Bustos Dam

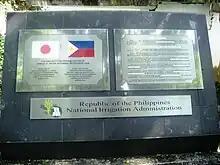
Historical marker: Rehabilitation of Apron at the Dam.

Built in 1926, 50 kilometers upstream from the Bustos Dam as a fixed type river weir without gates, the AARD, Angat Afterbay Regulator Dam (commonly known as Bustos Dam) is the longest rubber dam in Asia at 79 meters and the second largest in the world. It has coordinates of 14°57'25"N 120°57'15"E serving nearby cities: Real, Quezon, Rodriguez (Montalban), Rizal, Antipolo City, Rizal.